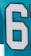
Number: 6